Star of Bethlehem (painting)

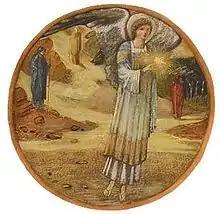
"Star of Bethlehem", from "The Flower Book".

The Birmingham commission gave Burne-Jones an opportunity to revisit his tapestry design as a full-scale painting. The colour palette with its rich blue-greens differs greatly from both the original watercolour modello and the Morris tapestry, and its large size allowed him to add a wealth of fine detail not possible in the tapestry version, especially in the clothing. Burne-Jones worked on a ladder, and wrote "a tiring thing it is physically to do, up my steps and down..." A photograph by Barbara Leighton Sotheby, preserved as a platinum print by Frederick Hollyer, shows Burne-Jones on his ladder in front of the work-in-progress. "The Star of Bethlehem" was completed in 1890 and exhibited at the New Gallery, London, in the spring of 1891 before being sent on to the Birmingham Museum & Art Gallery, where it remains.